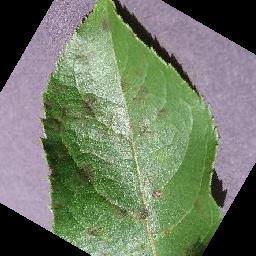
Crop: apple
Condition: scab